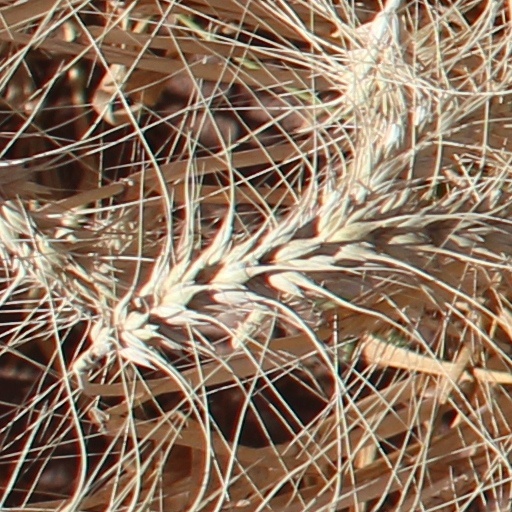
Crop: wheat